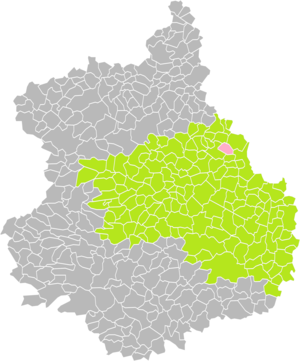
Localisation de la Commune de Gallardon dans l'arrondissement de Chartres (Eure-et-Loir)
Gallardon est une commune française située dans le département d'Eure-et-Loir, en région Centre-Val de Loire.